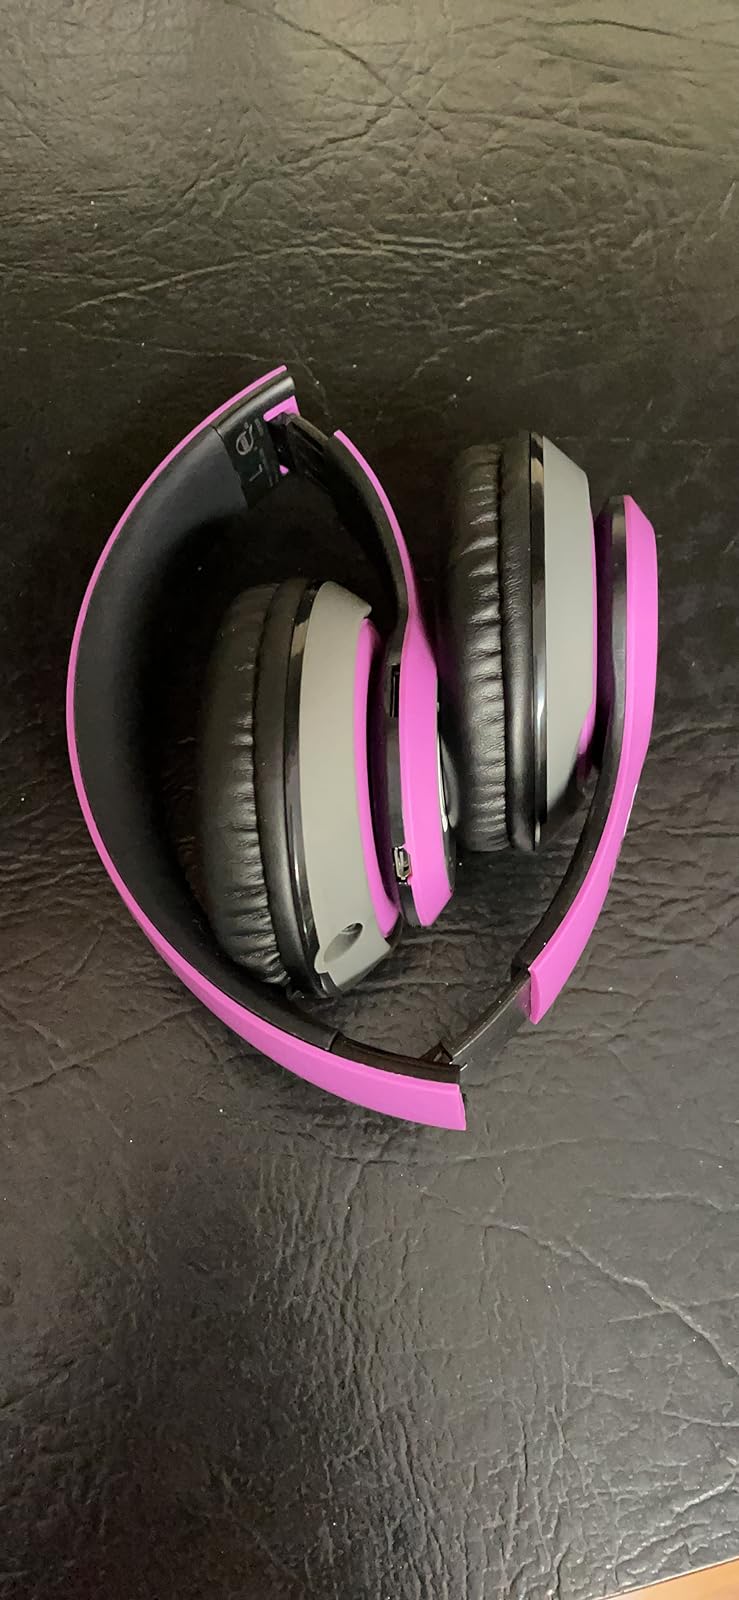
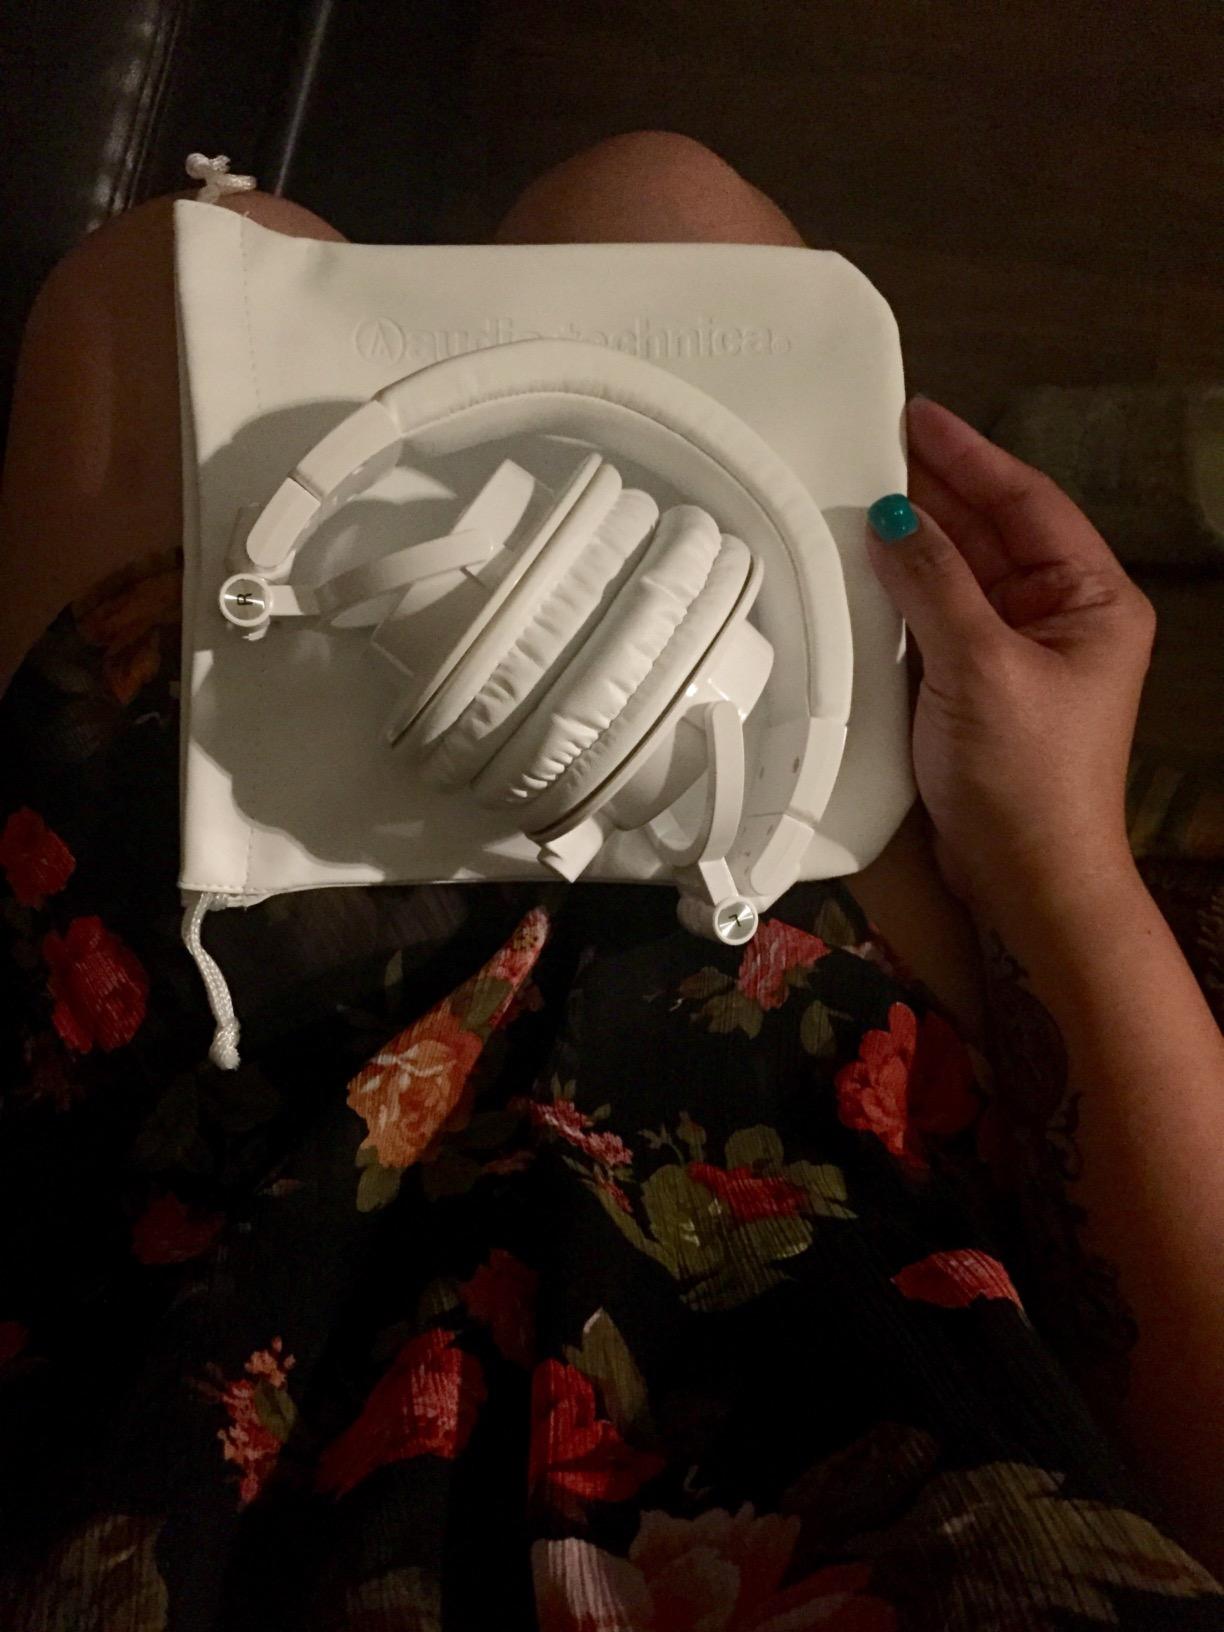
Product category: headphones
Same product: no